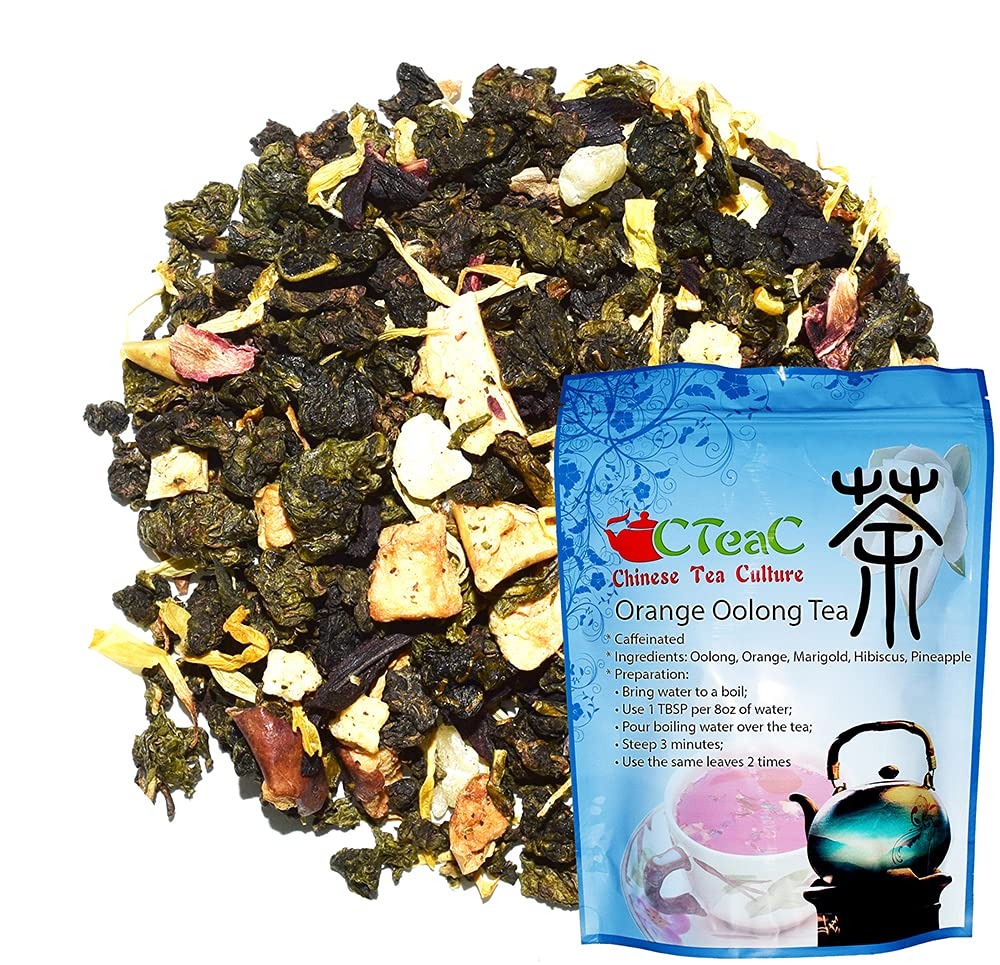
Item Name: Orange Oolong Tea, caffeinated, this tea weaves the modest, delicate of Orange flavor, rich in antioxidants, slightly sweet, Loose Tea - 8oz
Bullet Point 1: Caffeinated Oolong Tea
Bullet Point 2: Delicious to Enjoy Hot or Iced
Bullet Point 3: This tea weaves the modest delicate orange flavor, rich in antioxidants, slightly sweet.
Bullet Point 4: Ingredients: Oolong, Orange, Marigold Flower, Hibiscus, Pineapple
Bullet Point 5: 8oz tea makes approx. 64 cups of 8oz of Water
Product Description: "<b>Orange Oolong Tea, Loose Leaf Tea</br></br> * Caffeinated</br> * Ingredients: Oolong, Orange, Marigold Flower, Hibiscus, Pineapple</br></br> * This tea weaves the modest delicate orange flavor, rich in antioxidants, slightly sweet. Delicious to Enjoy Hot or Iced.</br></br> * Preparation:</br> Bring water to a boil;</br> Use 1 TBSP per 8oz of water;</br> Pour boiling water over the tea;</br> Steep 3 minutes;</br> Use the same leaves 2 times;</br> 1oz tea makes approximately 8 cups</br></br> * Best if Used By 12 Months</br> * Storage Method: Store in a low-temperature environment in an airtight container to preserve longevity."
Value: 1.0
Unit: Count

Price: 28.88